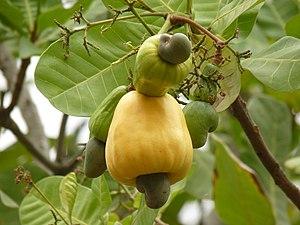
fruit d'acadjou
La noix de cajou ou anacarde est le fruit de l'anacardier, arbre originaire d’Amérique tropicale. C’est une drupe dont la coque contient une résine caustique et allergisante, avec à l’intérieur une amande comestible qui après avoir subi une série d’opérations de séchage, chauffage, décorticage et torréfaction acquiert toutes ses qualités gustatives. Elle peut alors être consommée telle quelle ou servir en cuisine. En Europe, elle est principalement commercialisée grillée et salée, en tant qu'amuse-gueule à l'apéritif.